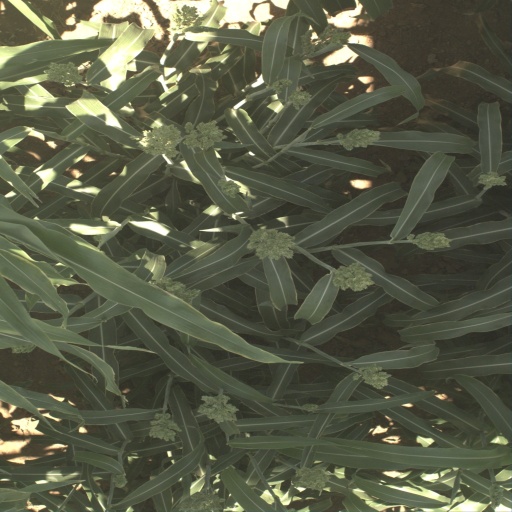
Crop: sorghum